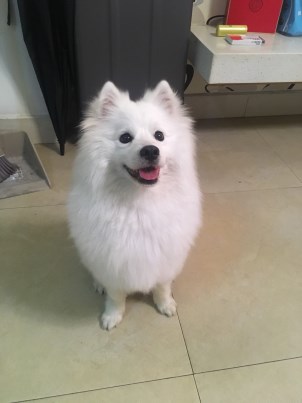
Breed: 253-n000107-Japanese_Spitzes